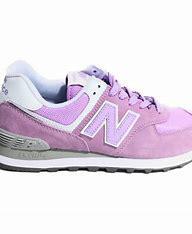
Brand: New
Model: Balance WL574